WDCA

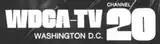
WDCA's logo under Superior Tube ownership used throughout the 1970s.

In 1968, Grant reached an agreement to sell channel 20 to the Superior Tube Company, a metal tube manufacturer based in Wynnewood, Pennsylvania; Grant would remain as general manager. Prior to finalizing the agreement with Superior Tube, it was reported that the station was in negotiations to be purchased by Bishop Industries, the parent company of Hazel Bishop cosmetics. Despite its claims that WDCA-TV had become profitable sooner than projected, Capital Broadcasting had lost "substantial sums" on channel 20. Grant and his partners no longer had the money to continue running the station. That finding was key in the FCC approving the $2.2 million sale in May 1969.